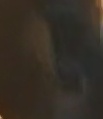
Face region: eyes (orbital_tightening_and_eye_area)
Pain indicator: obviously_present